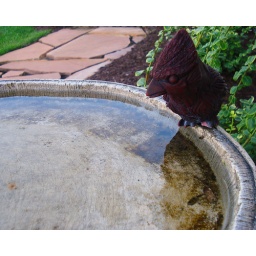
The bird bath in front of my house. Didn't capture the reflection in the water as well as I had wanted . . .